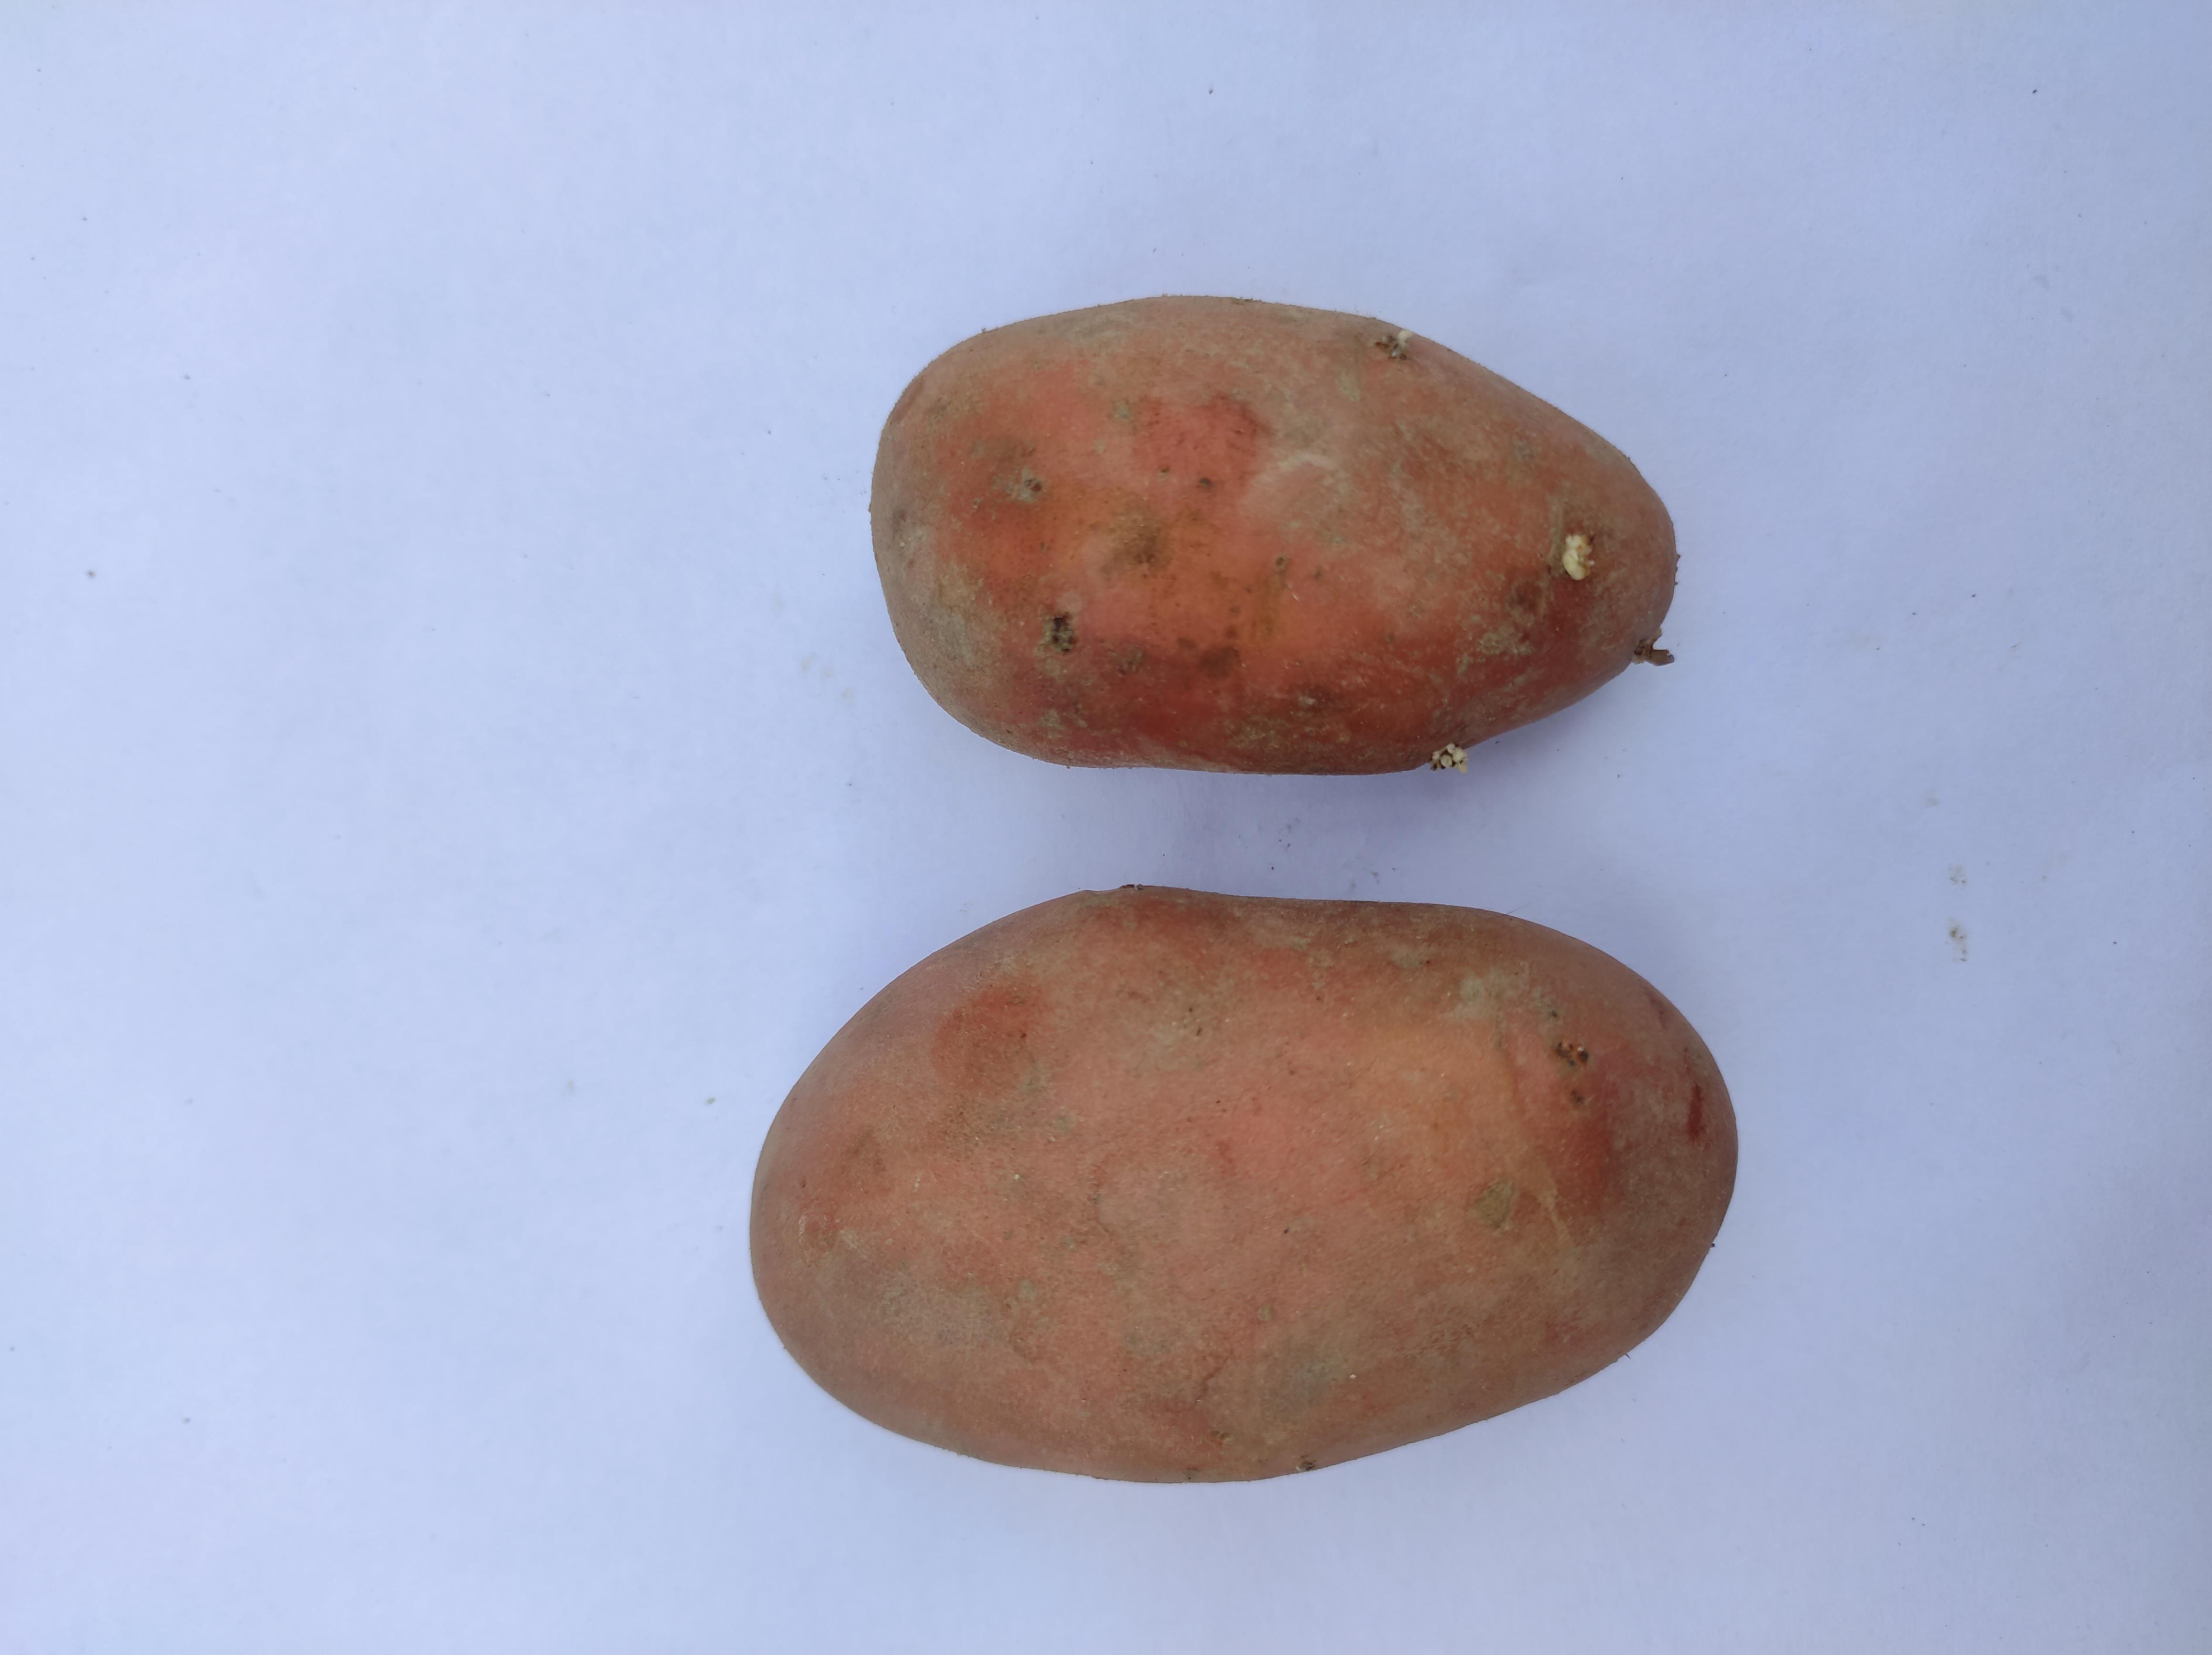
Label: Potato